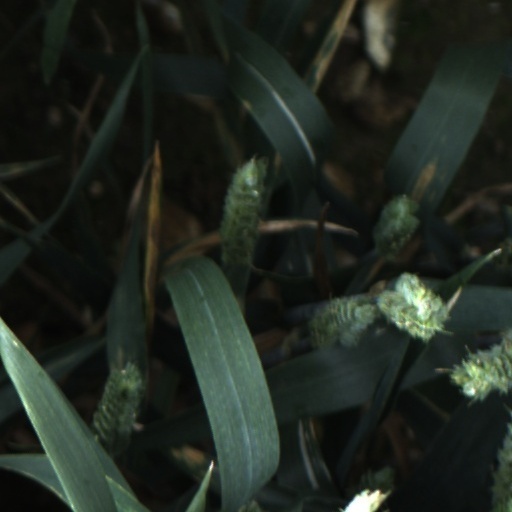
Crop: wheat